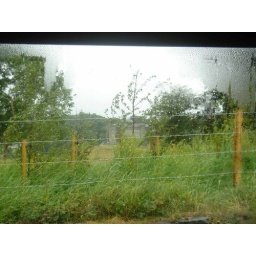
If you look closely you can see the castle in this picture where there are lots of rock concerts held.